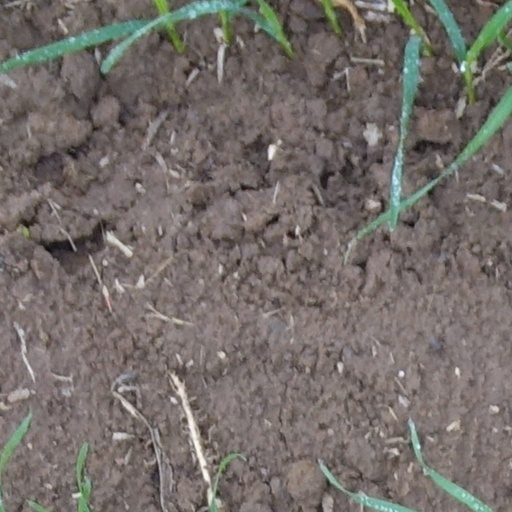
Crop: wheat